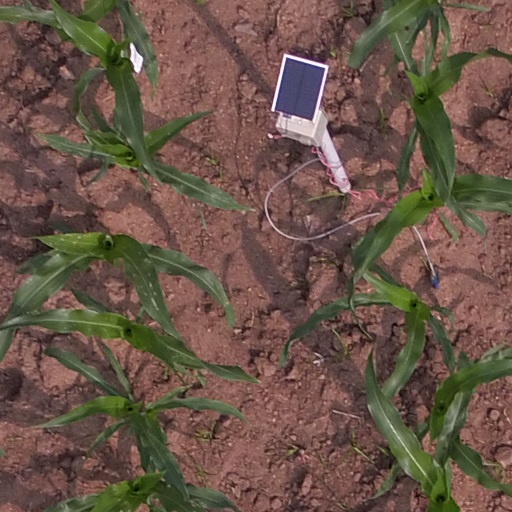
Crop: maize; corn